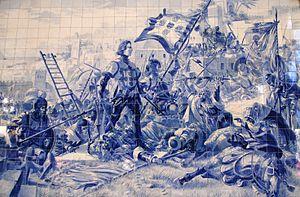
Porto est une ville du Portugal de 237 591 habitants et environ 1,2 million pour le Grand Porto. L'aire urbaine de Porto, quant à elle, compte près de 1,8 million d'habitants, ce qui en fait la seconde agglomération du pays après Lisbonne. Les deux villes ont souvent rivalisé par le passé. Elle est la capitale de la région Nord.
La bataille de Ceuta est une bataille opposant le sultanat du Maroc au royaume de Portugal en 1415 qui marque le début de l'expansion portugaise mais aussi le début de la période des grandes découvertes maritimes. En effet, jusque-là, les découvertes de nouveaux territoires étaient le fait d'aventuriers ; à partir de Ceuta, les voyages sont organisés et réalisés pour le compte d'un État.
La gare de Porto-São Bento est une gare ferroviaire portugaise, située au centre-ville de Porto.
Jorge Colaço est un peintre portugais.